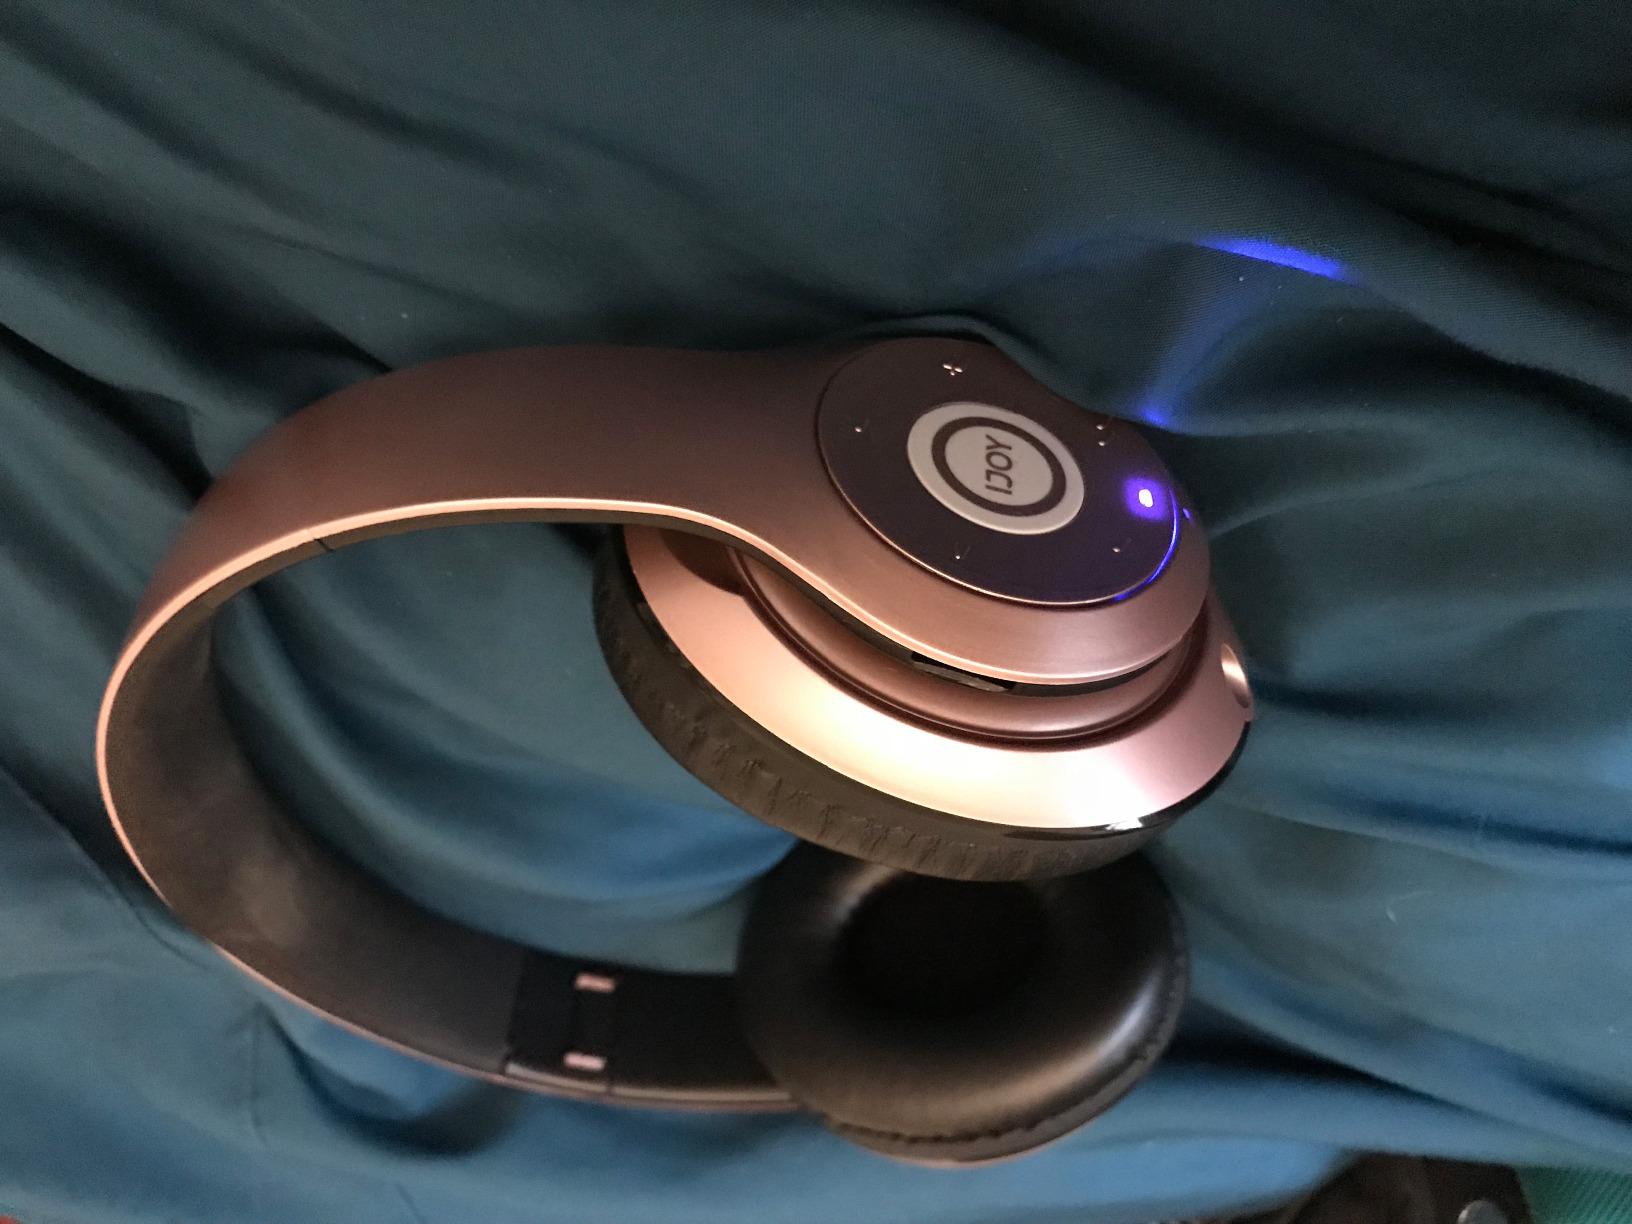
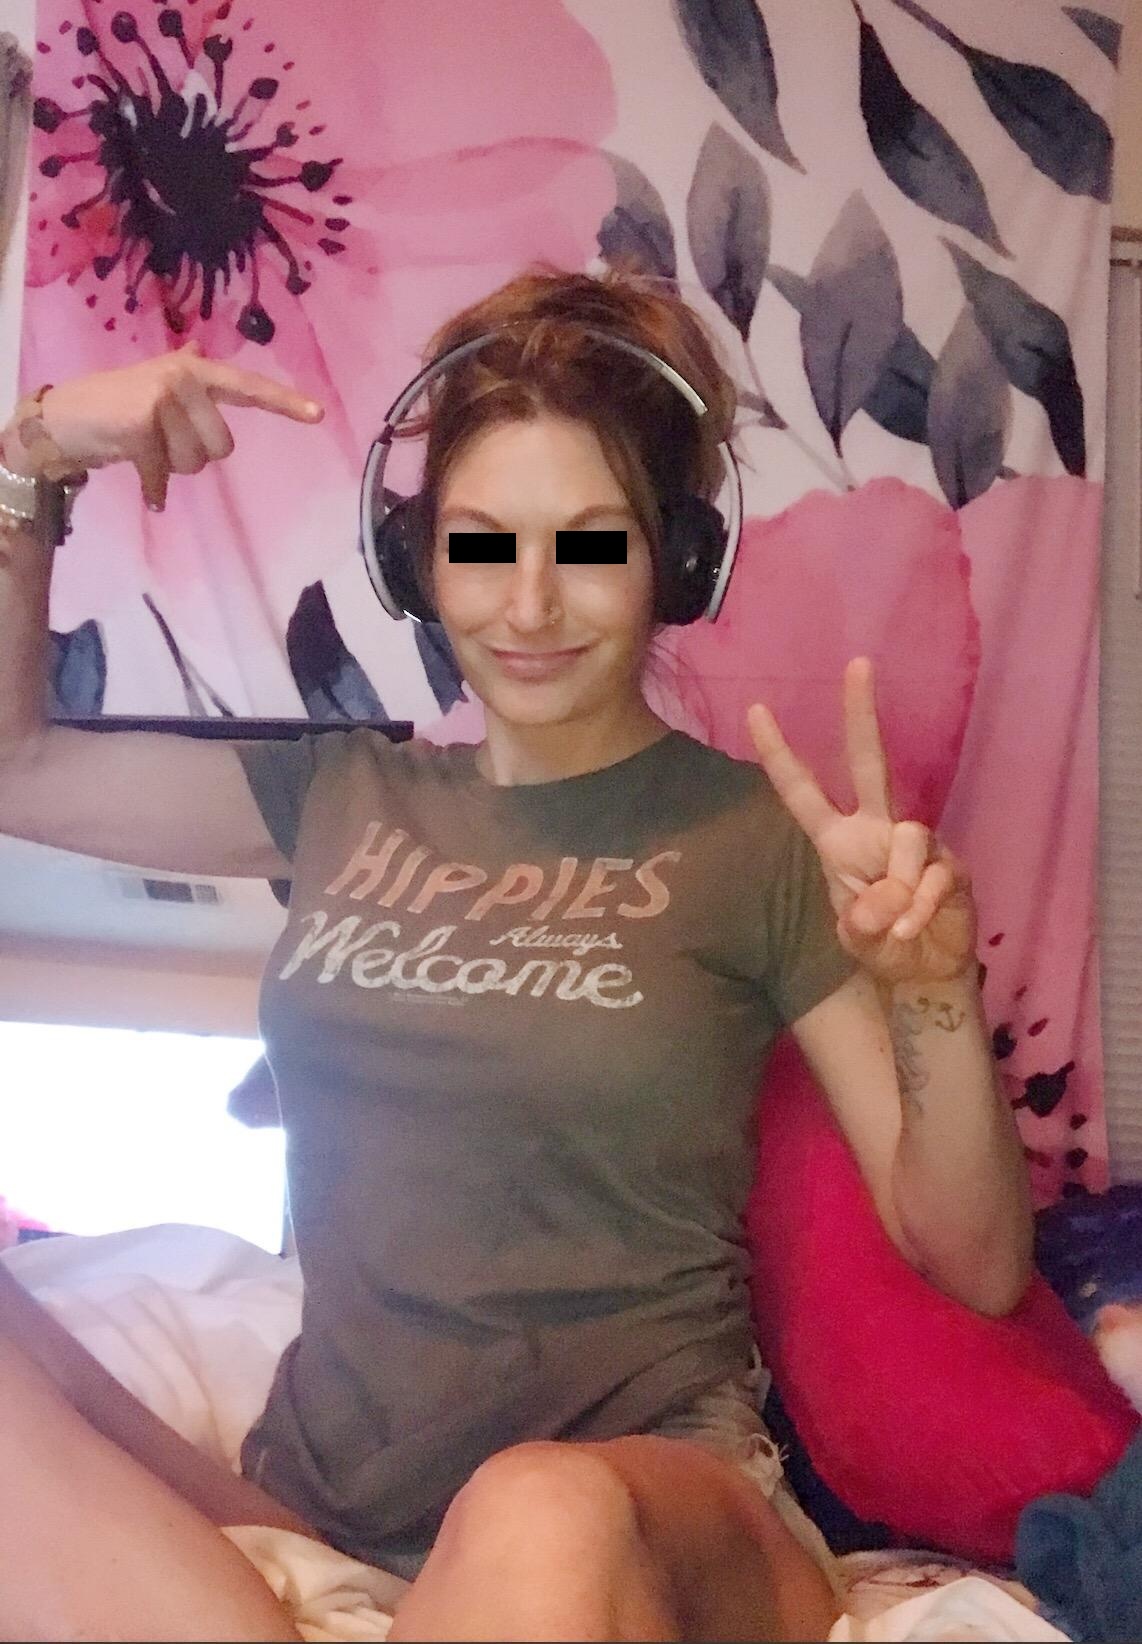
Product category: headphones
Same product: no